Elisabeth Rethberg

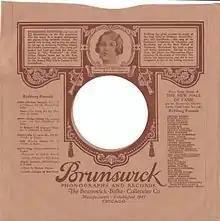
78 rpm record paper sleeve

Rethberg made recordings of arias and ensemble pieces in Germany and the United States between 1921 and the outbreak of the Second World War. Many of these are available on LP and CD transfers.*